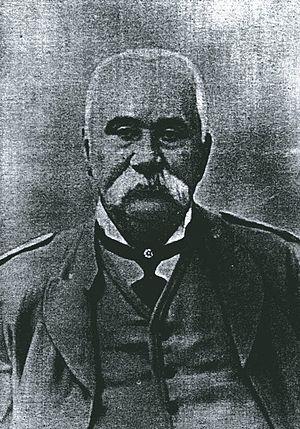
Copanello ou Copanello de Stalettì est une frazione de la commune de Stalettì dans la province de Catanzaro. C'est une localité balnéaire de la côte de la mer Ionienne surnommée la perla dello Jonio catanzarese, c'est-à-dire la Perle de la Mer Ionienne de Catanzaro. Elle est délimitée au nord par le fleuve Alessi et au sud par le torrent Lamia. Copanello est elle-même divisée en deux hameaux : Copanello Alto et Copanello Lido.
Achille Fazzari, né le 28 mars 1839 à Stalettì et mort le 20 novembre 1910 à Copanello, Stalettì, est un patriote, homme politique et entrepreneur italien.